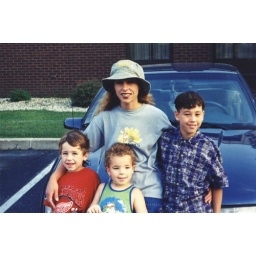
My sister and her boys in Peru standing in front of her car